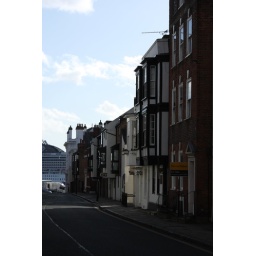
Cruise ship passes street in Southampton